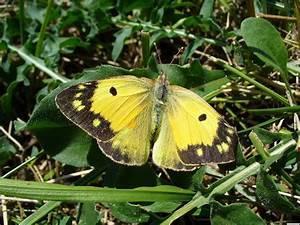
butterfly